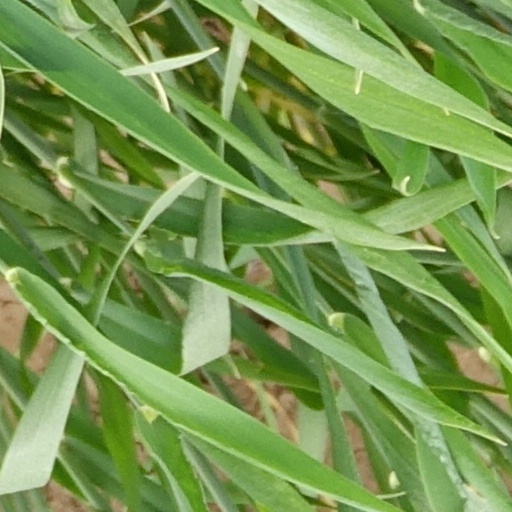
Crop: wheat